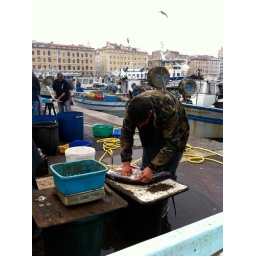
an eel gets diced up at the fish market in Marseille